Kid Boots (film)

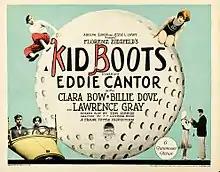
Lobby card

Kid Boots is a 1926 American silent feature comedy film directed by Frank Tuttle, and based on the 1923 musical written by William Anthony McGuire and Otto Harbach. This was entertainer Eddie Cantor's first film. A print is preserved at the Library of Congress.